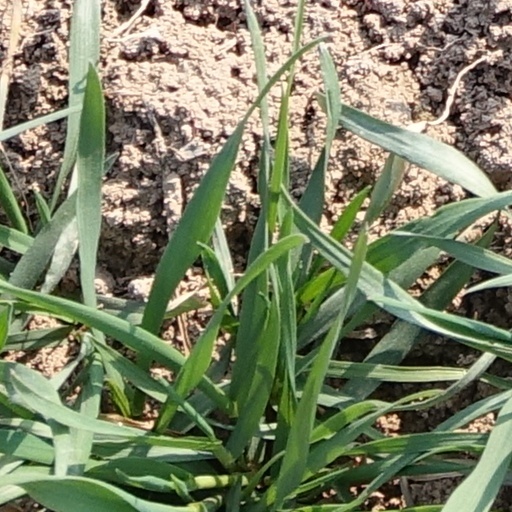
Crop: wheat